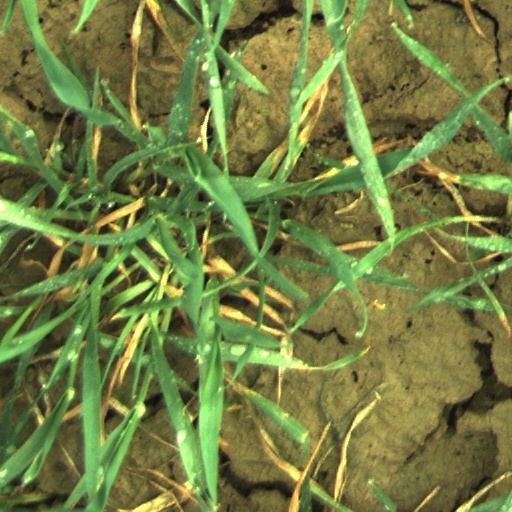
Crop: wheat